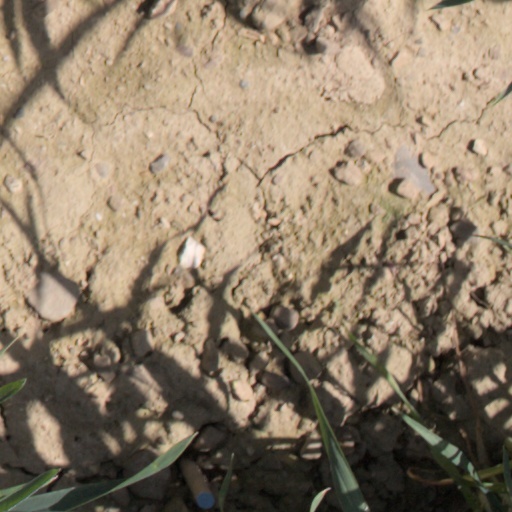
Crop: wheat